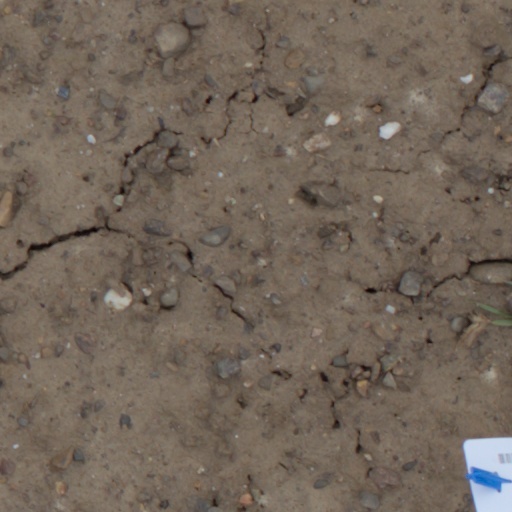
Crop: wheat